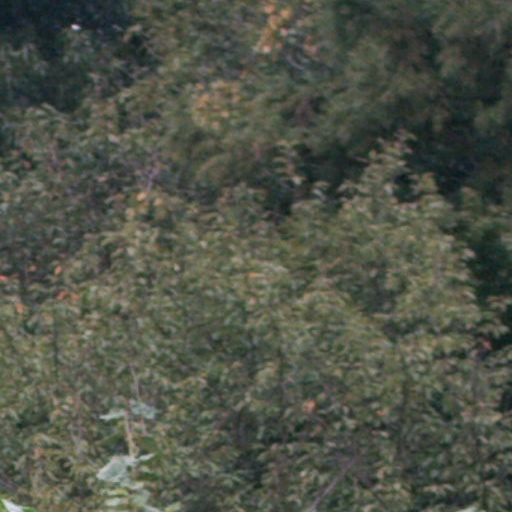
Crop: cassava